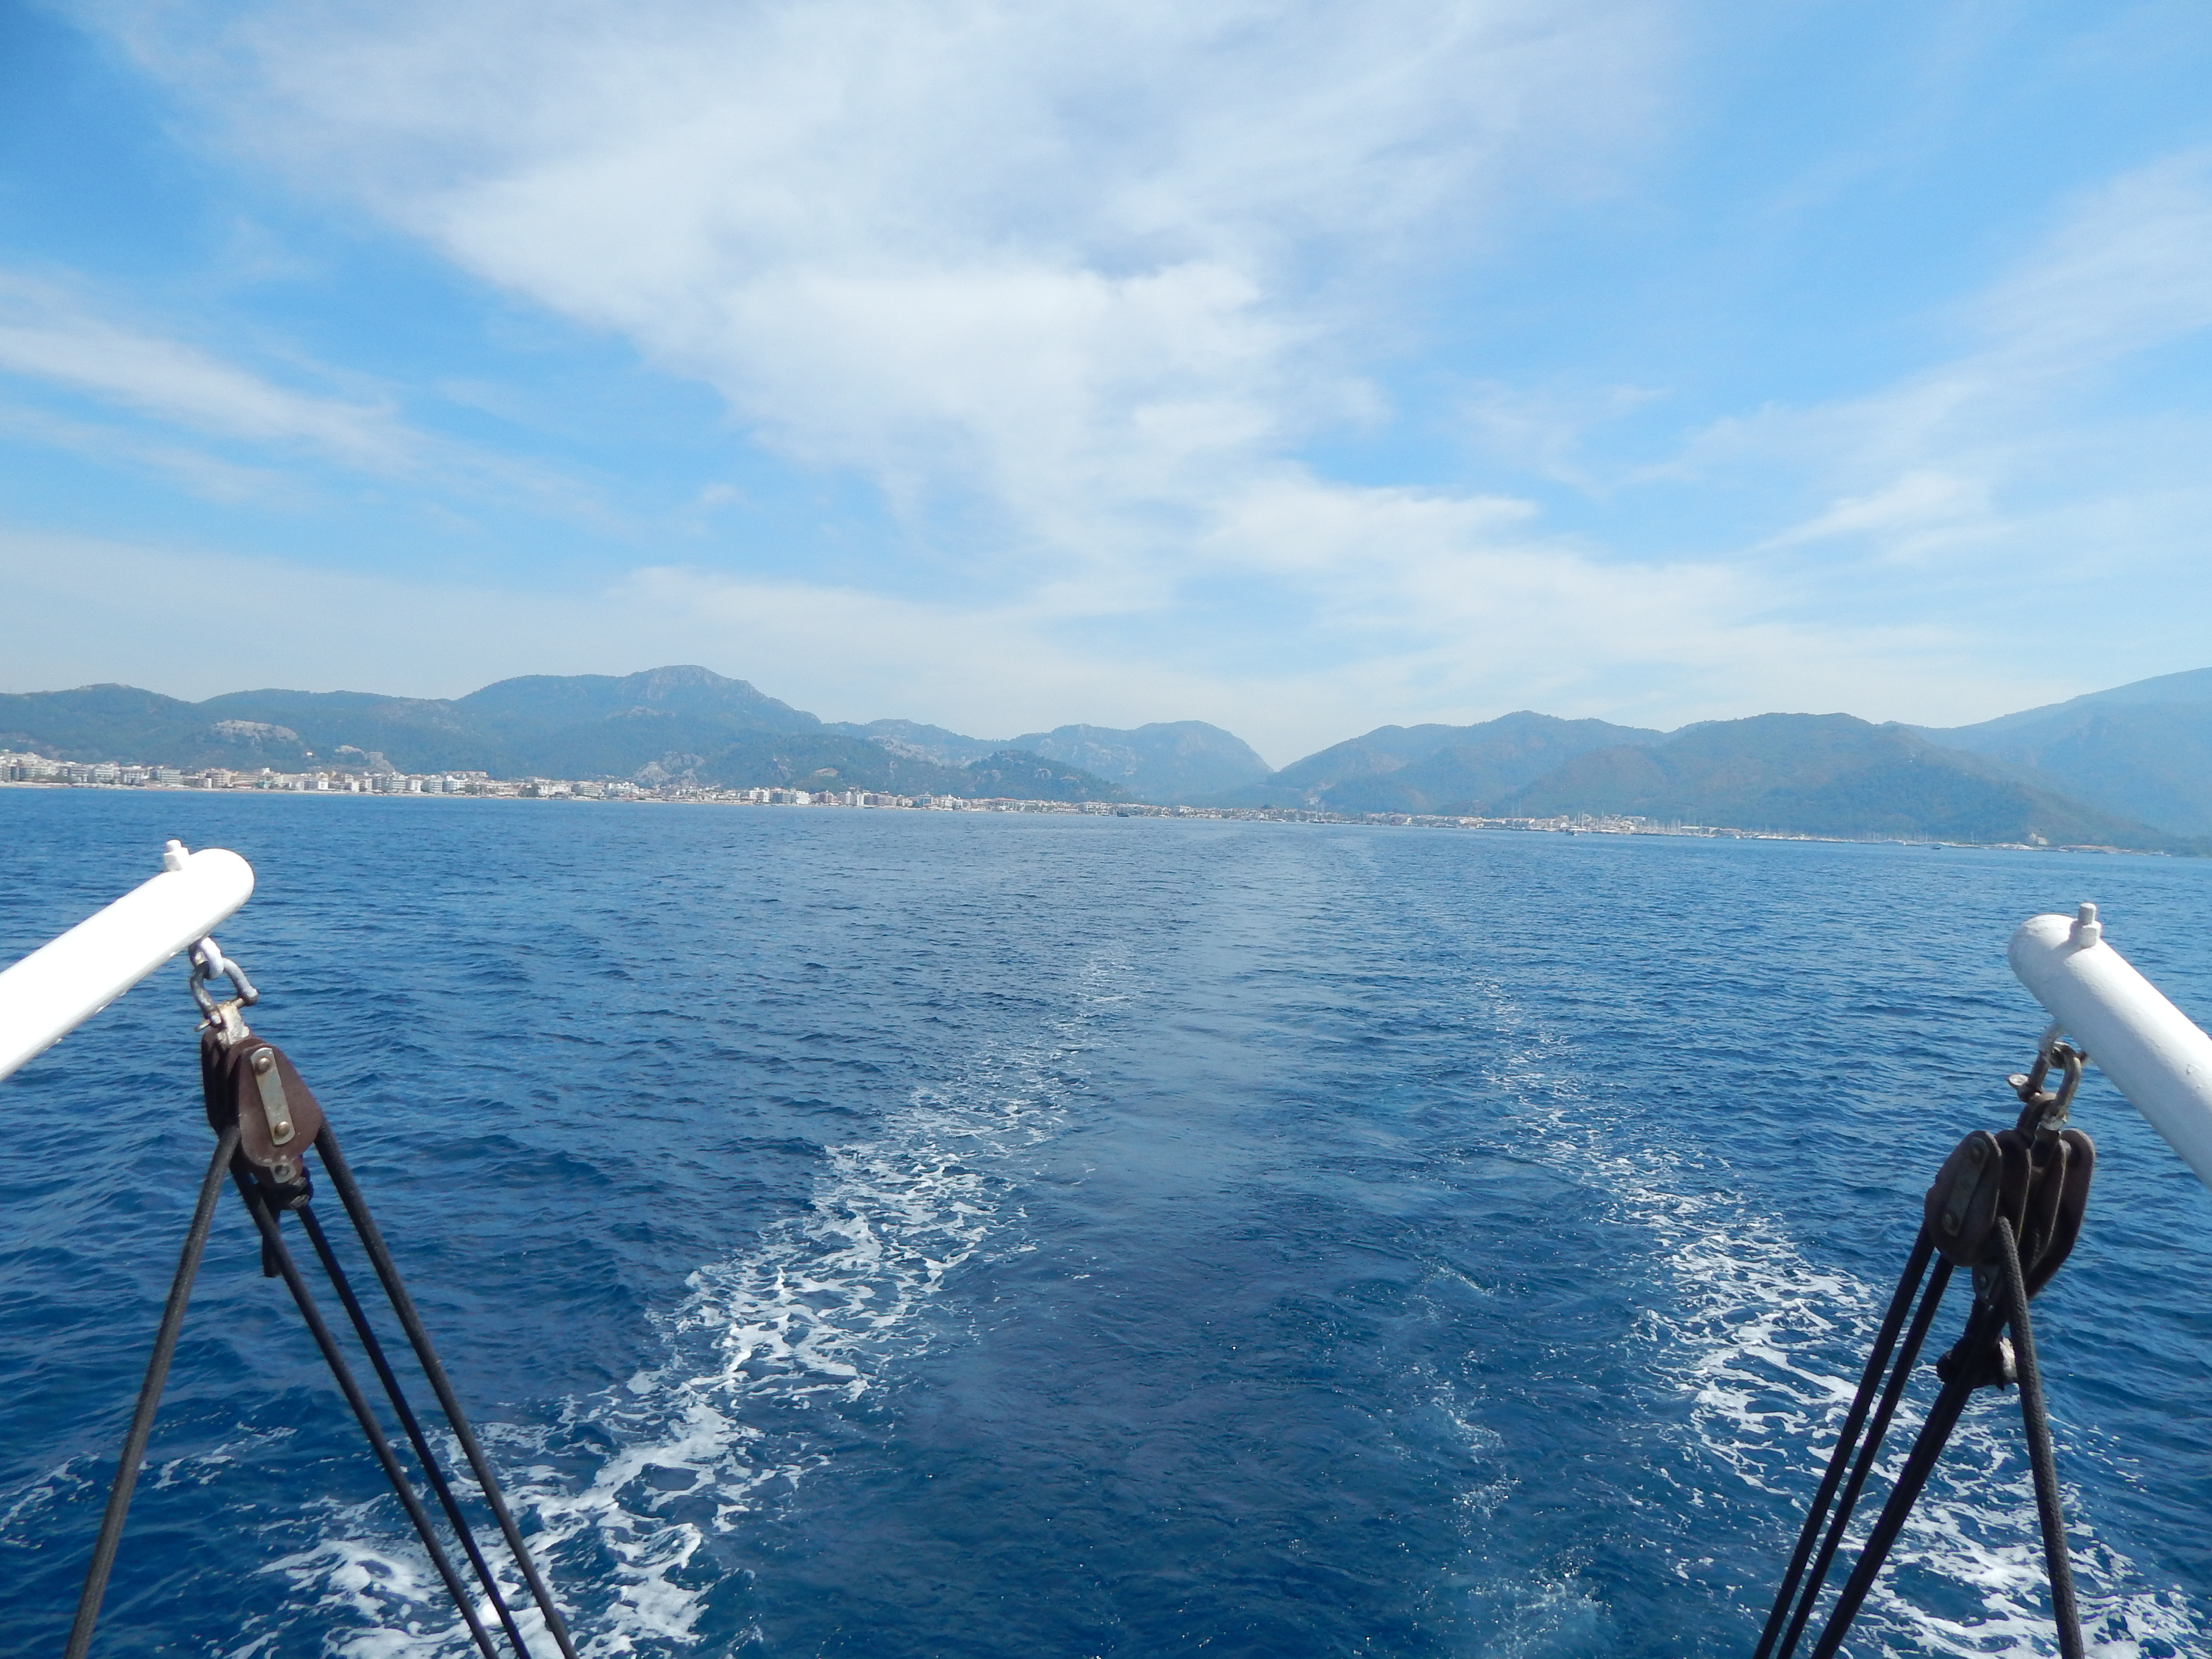
sea, landscape, marina, ship, view, travel, blue, summer, water, riviera, city, coast, boat, resort, harbor, cruise, yacht, sailing, destination, sky, ocean, waterway, cloud, coastal and oceanic landforms, horizon, vacation, calm, wave, loch, sail, bay, fjord, inlet, channel, wind wave, boating, sailboat, boats and boating equipment and supplies, wind, sound